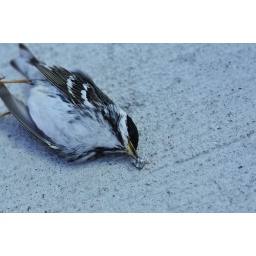
a little bird near my bus stop. so perfect it looked alive. sadly not.